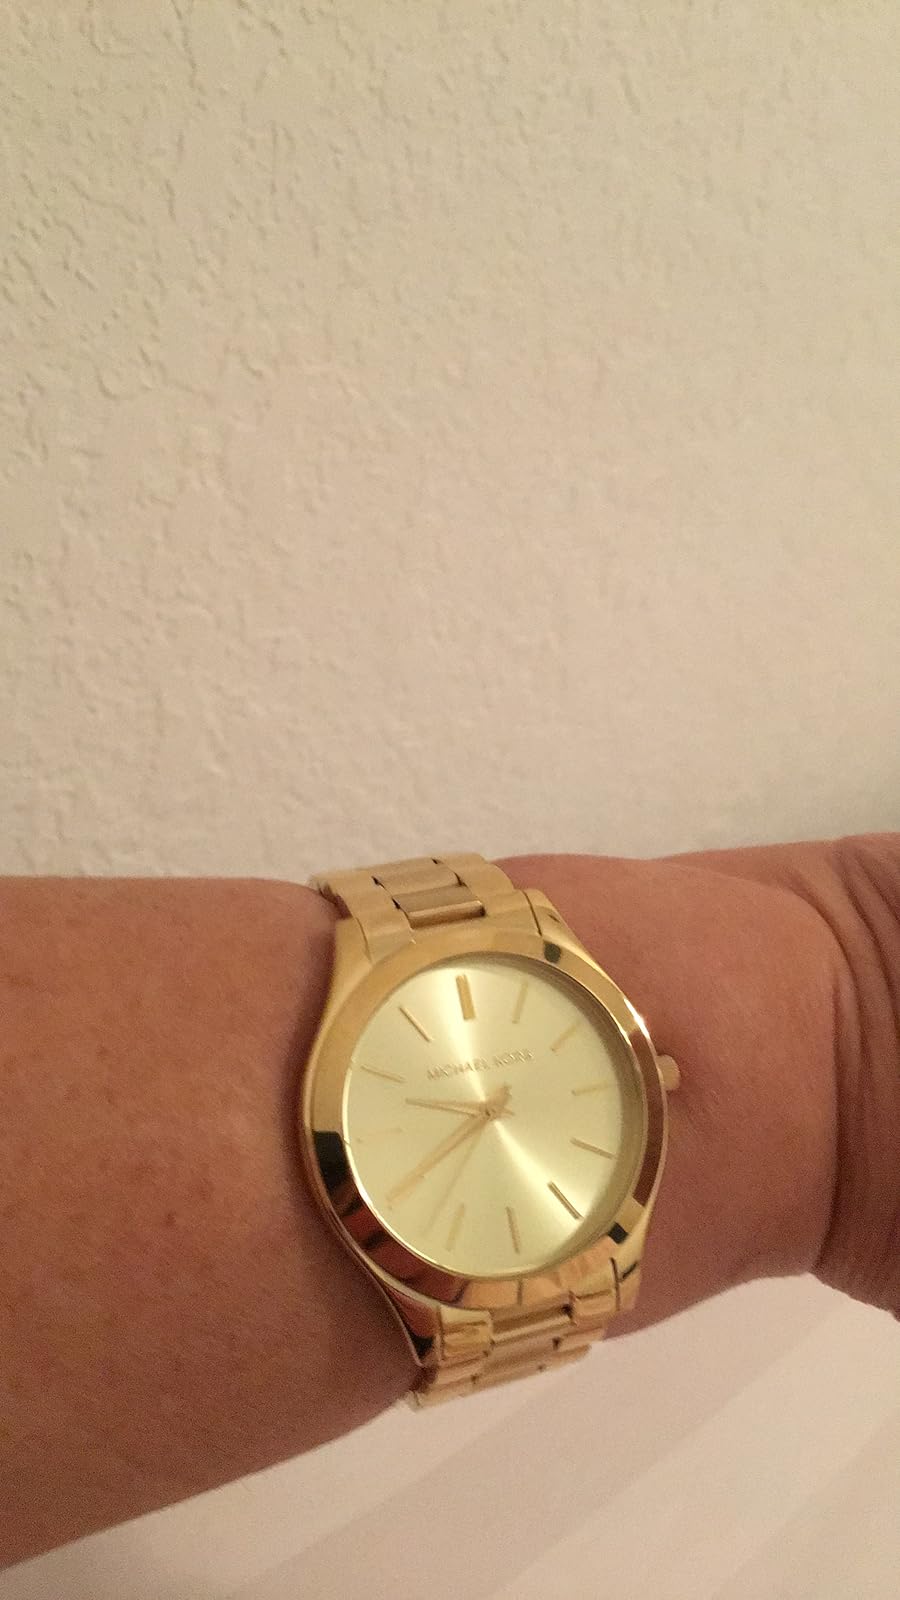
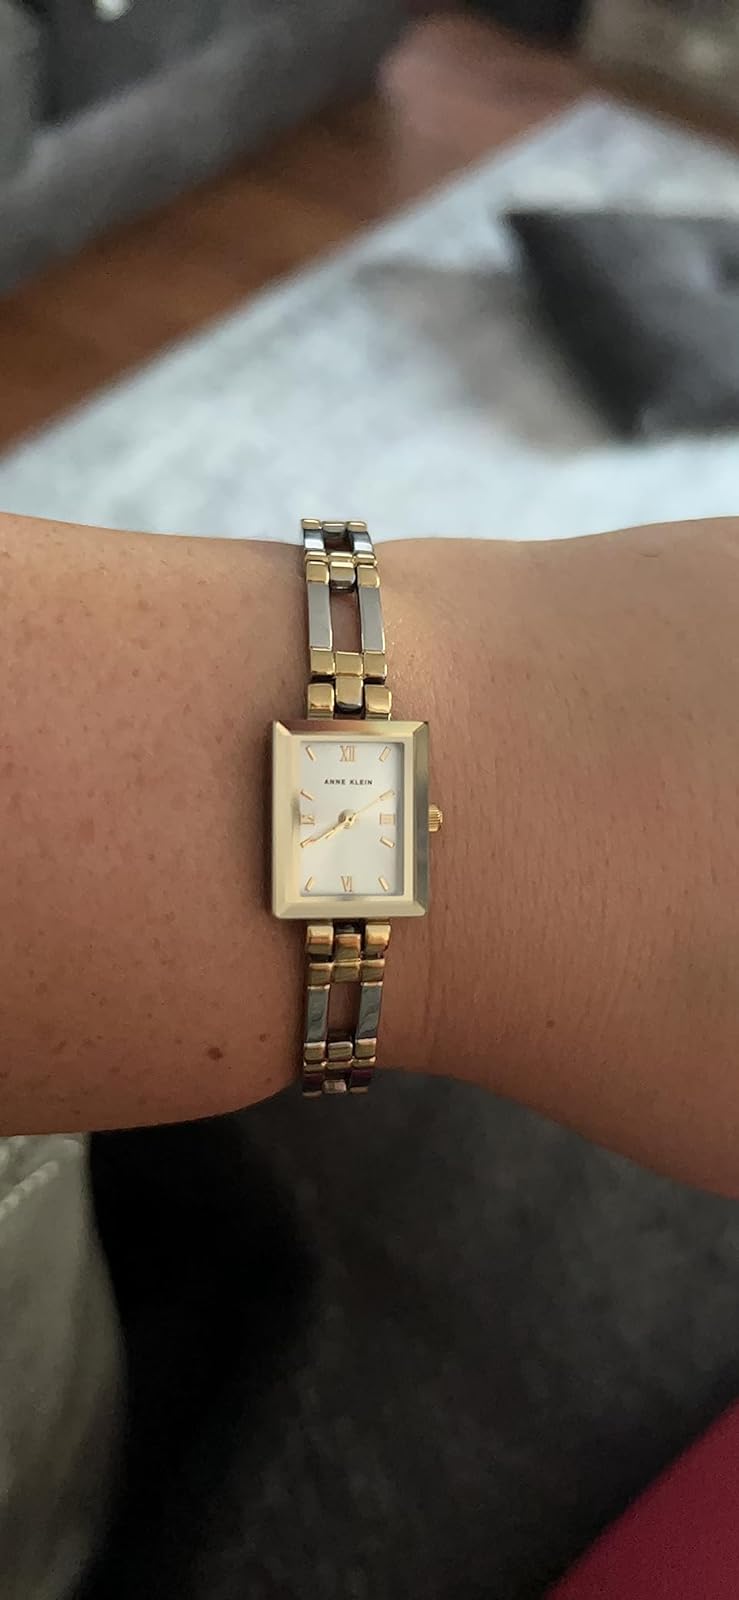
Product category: accessories_watch
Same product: no